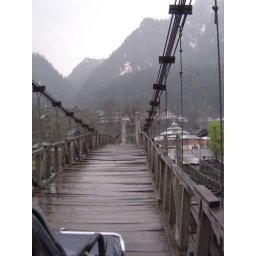
At Sharda - Crossing the wooden bridge over Neelum river to get to the rest house